New York State Route 68

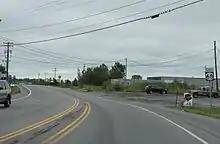
Looking northwest at west terminus

The vast majority of NY 68 is maintained by New York State Department of Transportation (NYSDOT). The only section not maintained by the state lies within the city of Ogdensburg, where the route is locally maintained from the junction of State and Canton Streets to the southeastern city line.